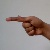
The image shows a hand gesture representing the letter 'G' in Indian Sign Language.